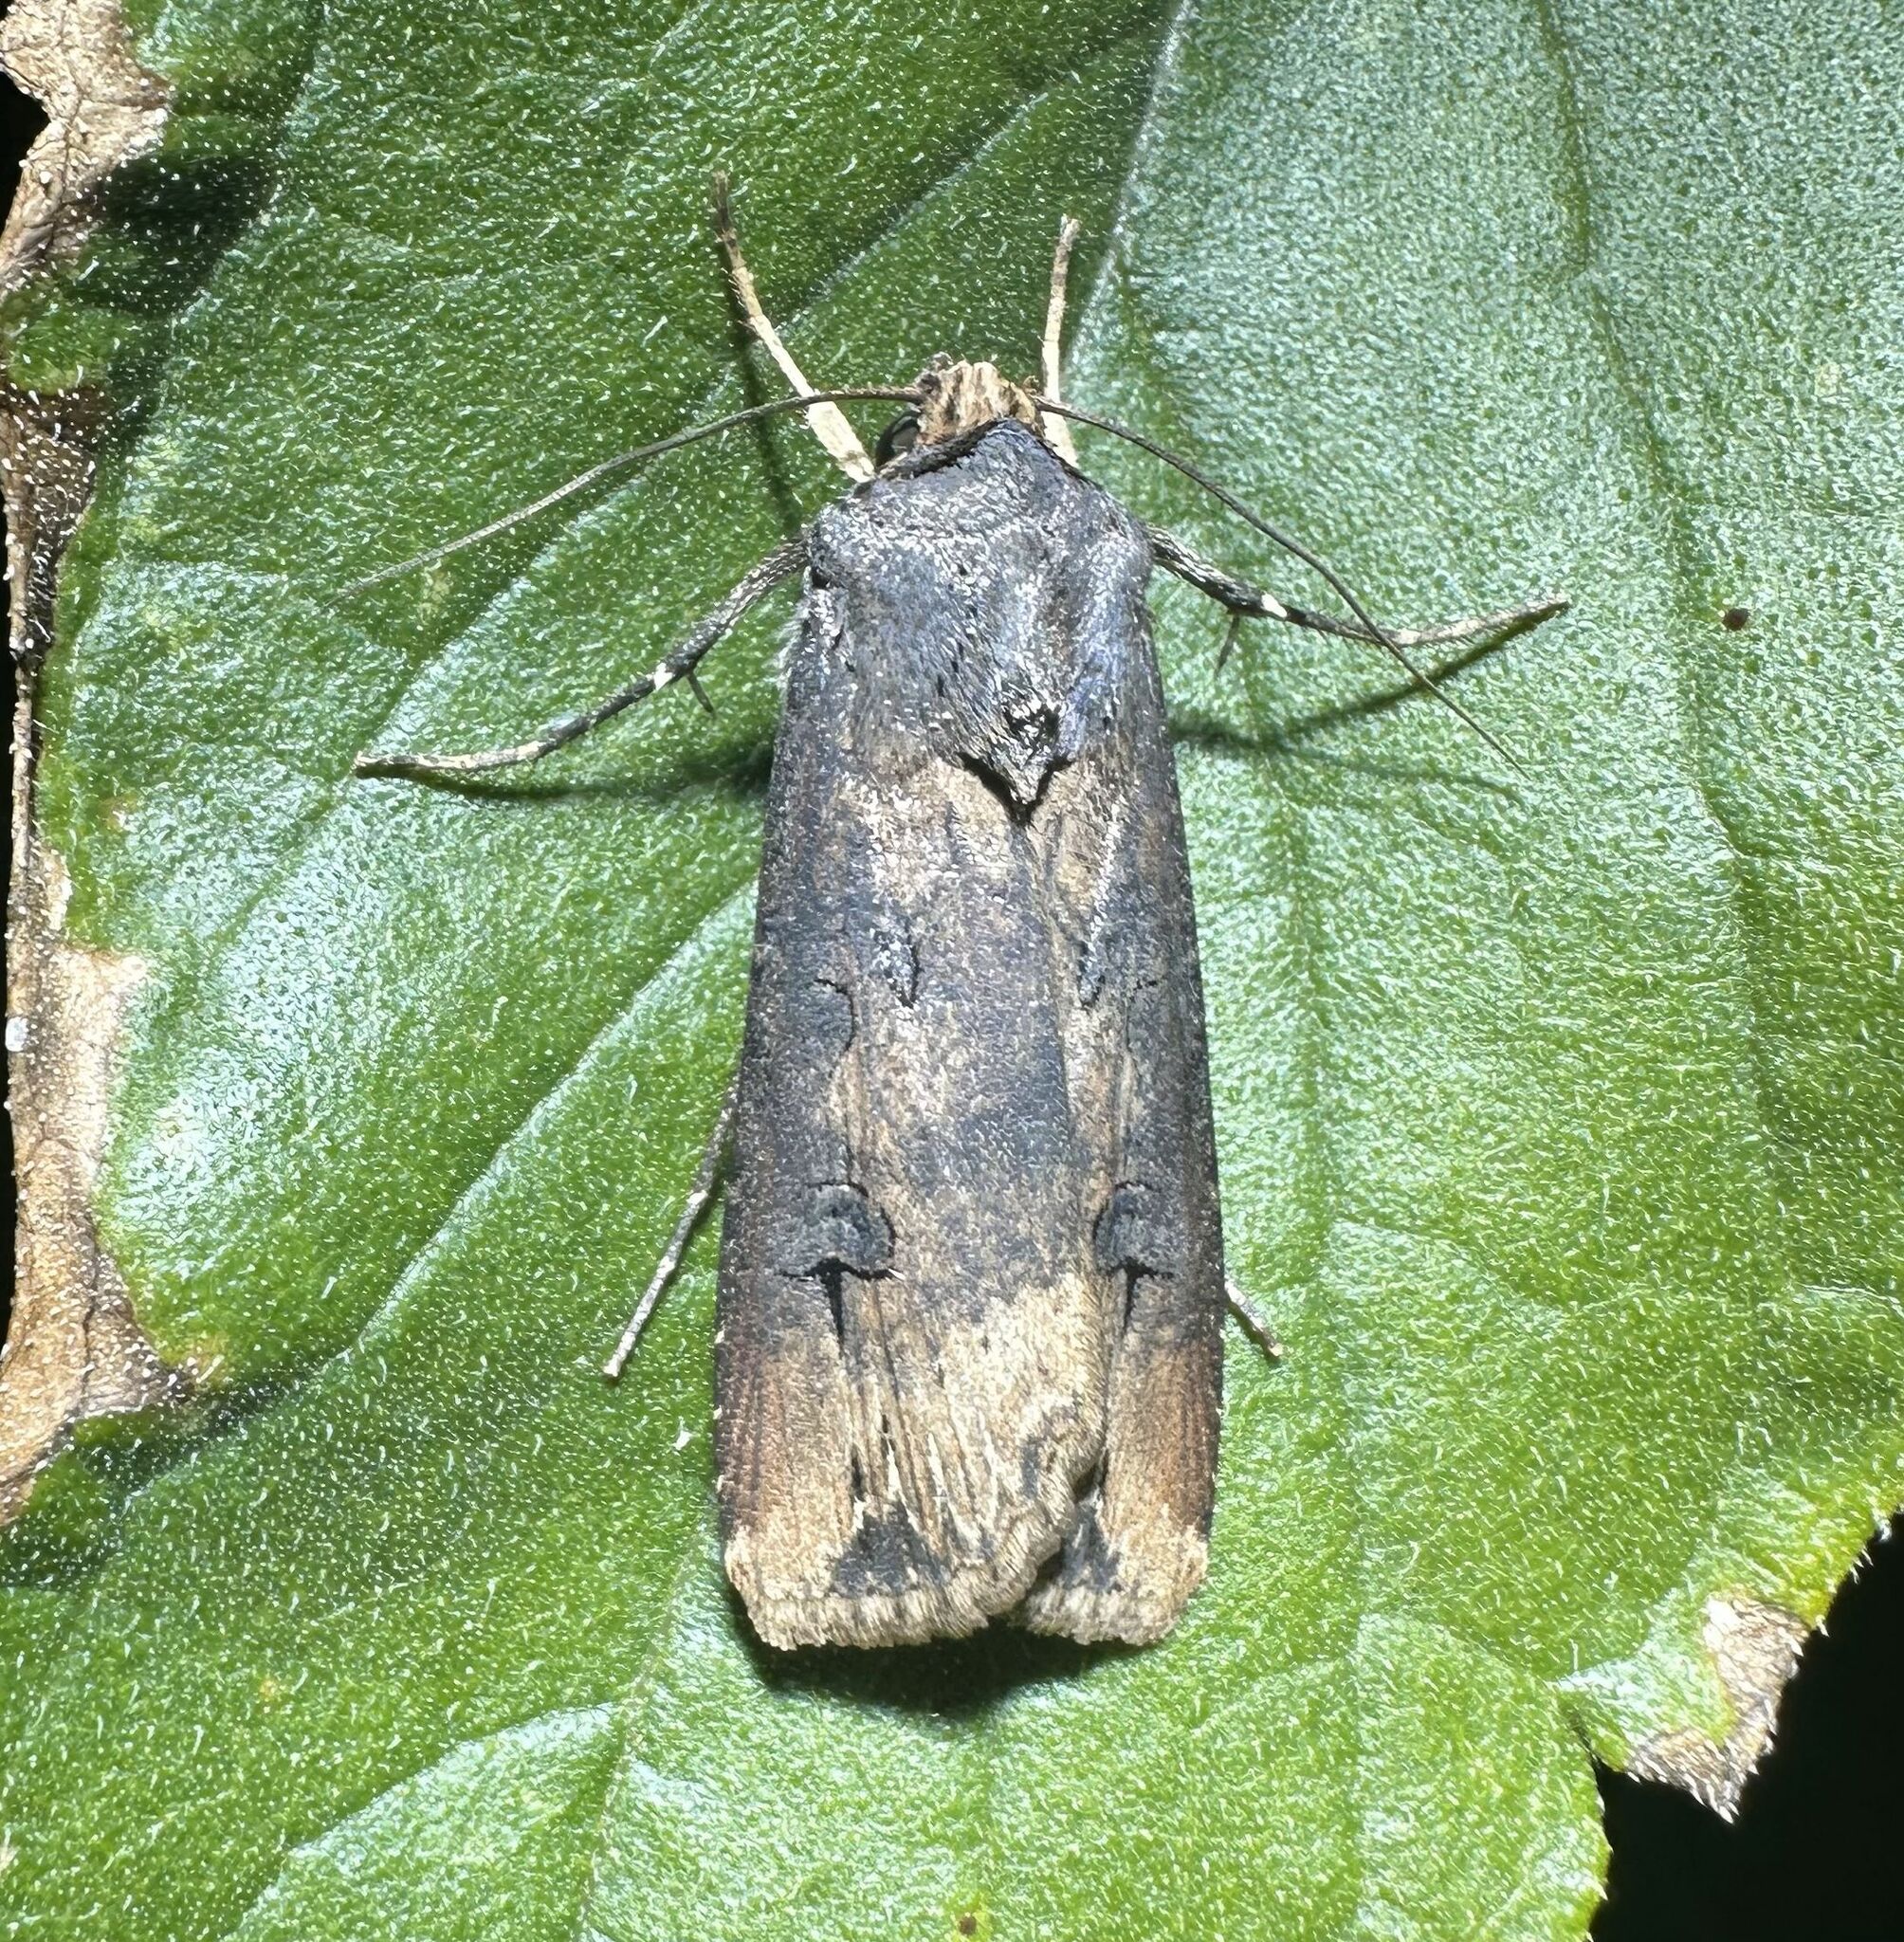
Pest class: cutworms